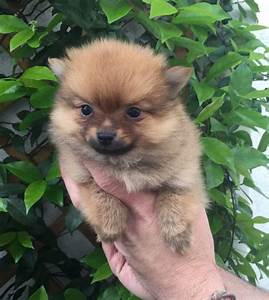
Label: cane